Leo Zippin

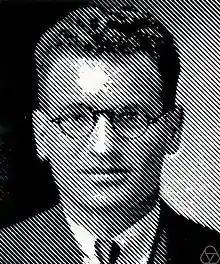
Leo Zippin

Leo Zippin (January 25, 1905 – May 11, 1995) was an American mathematician. He is best known for solving Hilbert's Fifth Problem with Deane Montgomery and Andrew M. Gleason in 1952.